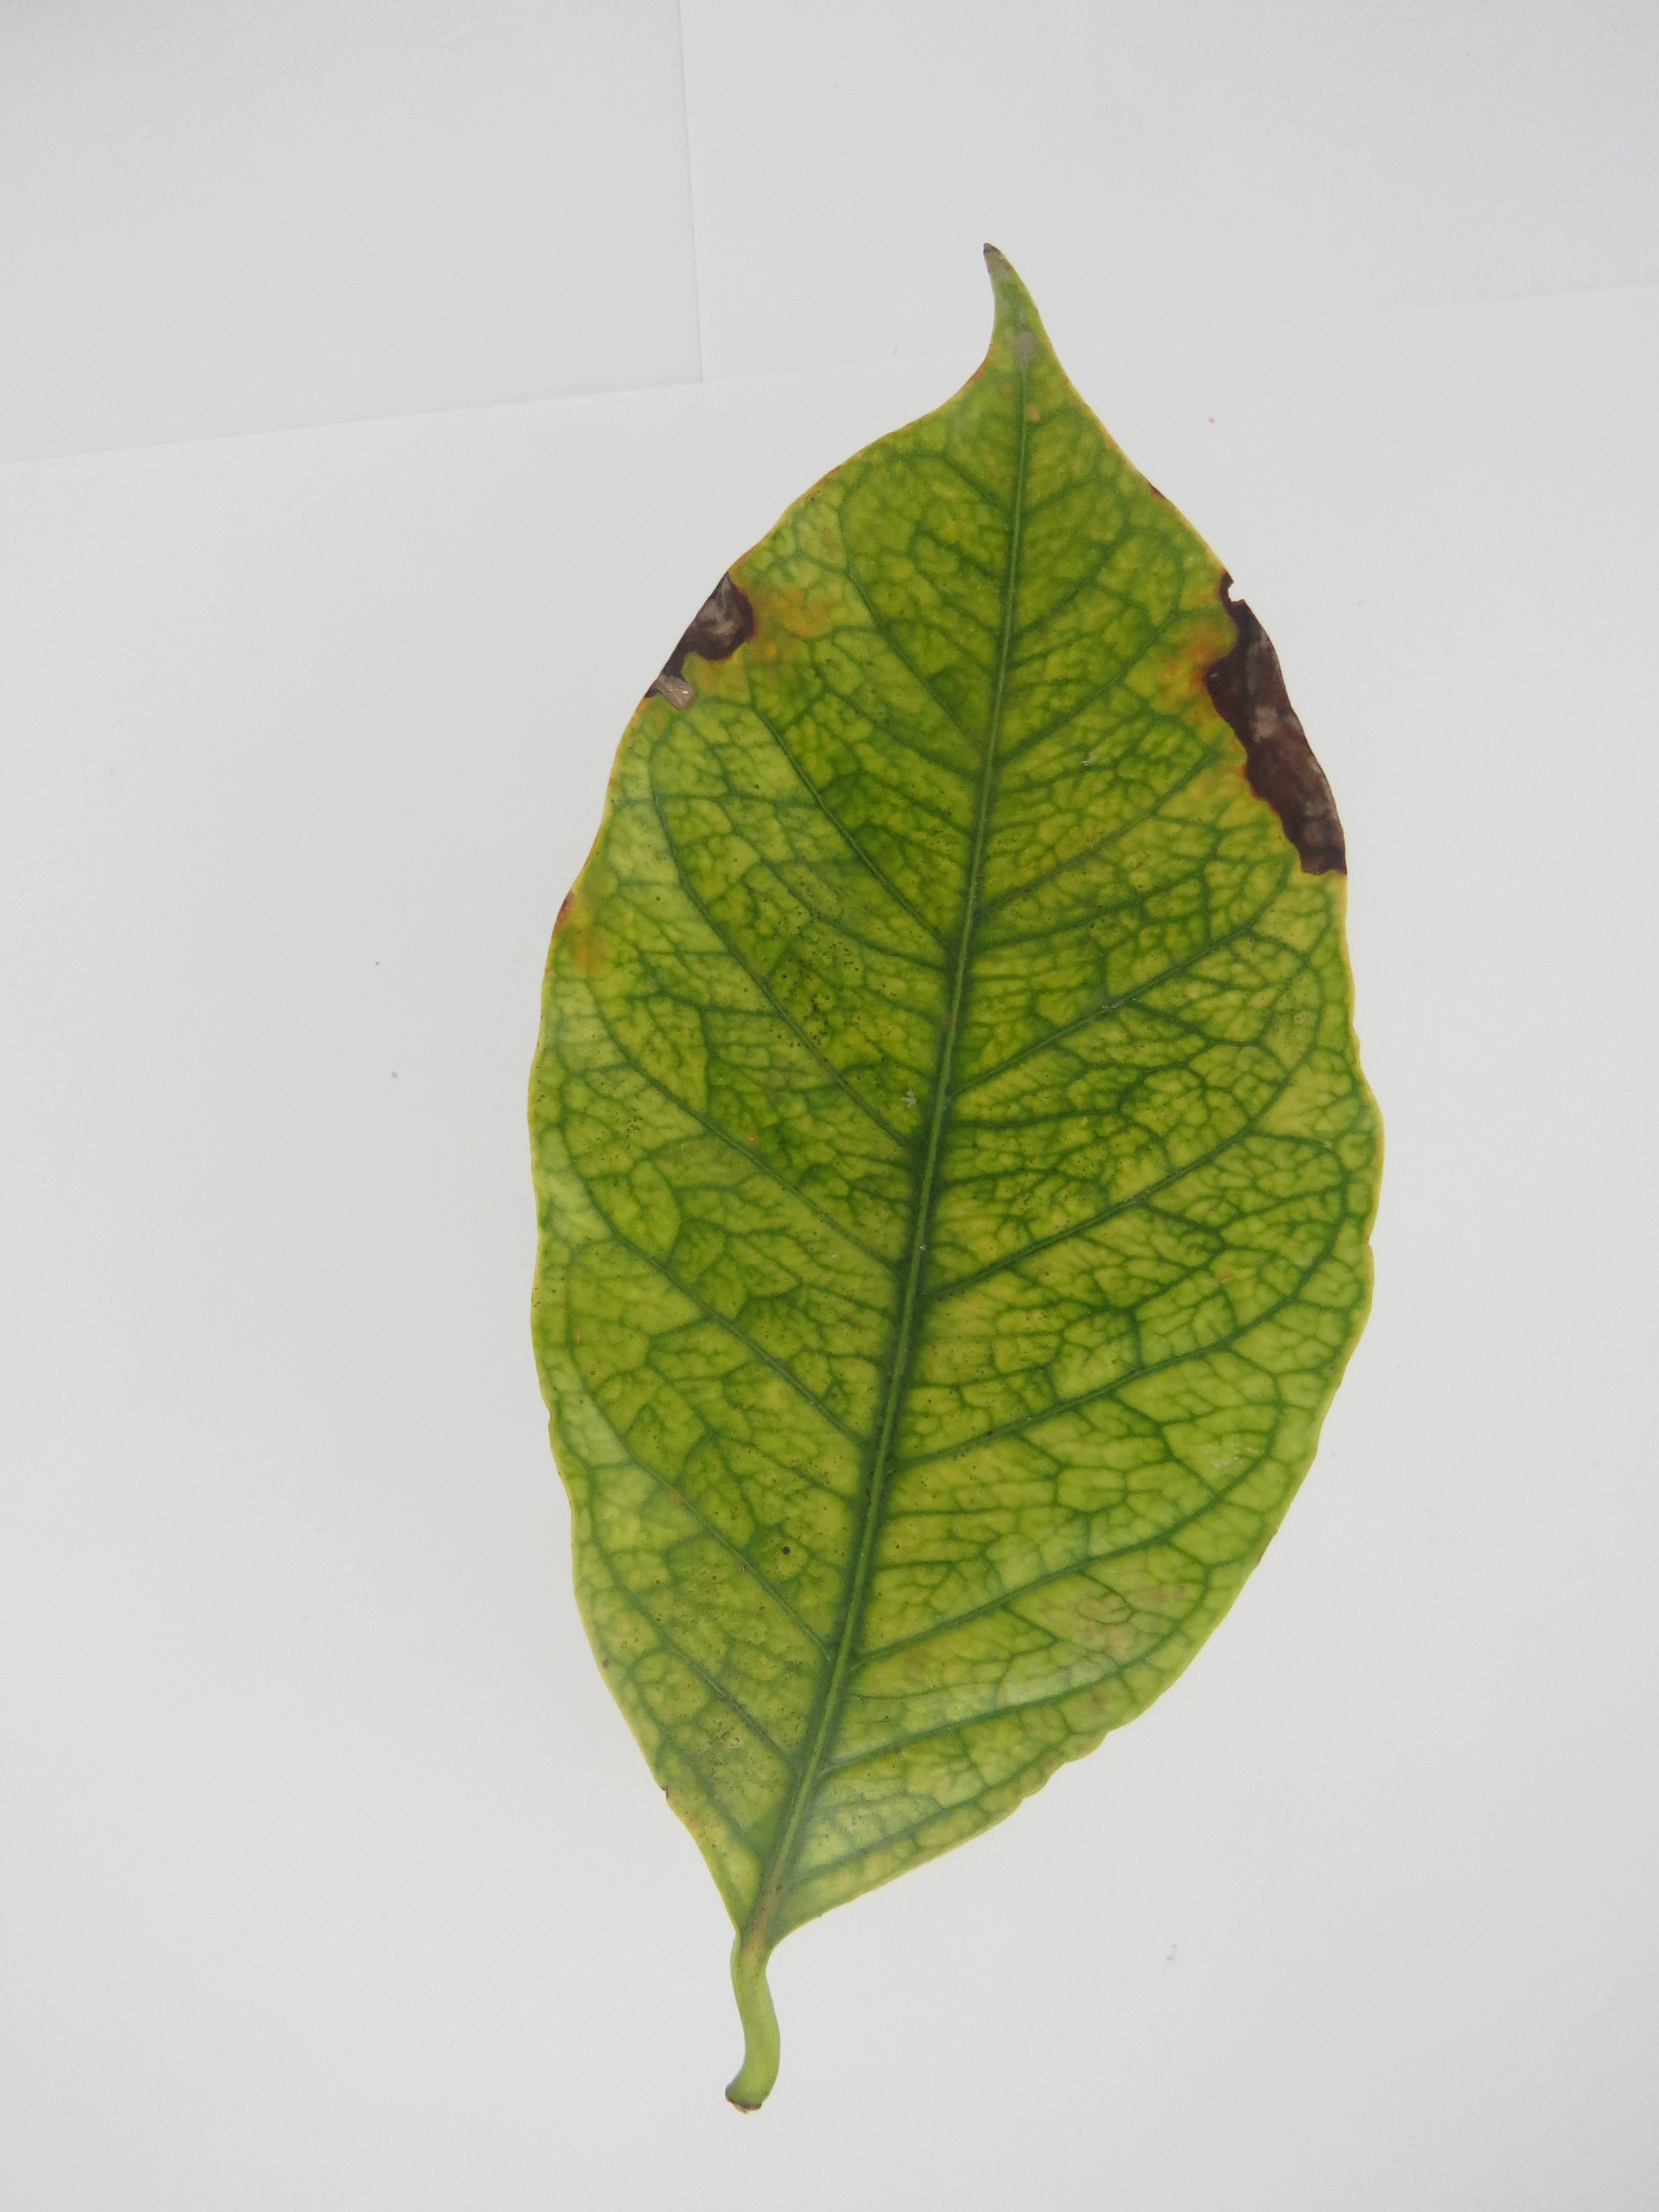
Label: iron-Fe